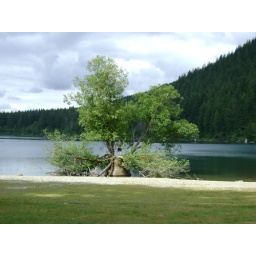
Austen standing in a tree at Rattlesnake Lake near North Bend, WA.